Myth and Sword

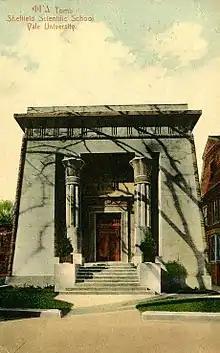
The original Vernon Hall tomb

Phi Gamma Delta maintained a residential house and a "tomb" which was its meeting space. The society's original tomb was an Egyptian Revival building constructed in 1900 at 416 Temple Street. This building was sold to the university in 1927 and was eventually demolished to make way for Helen Hadley Hall.